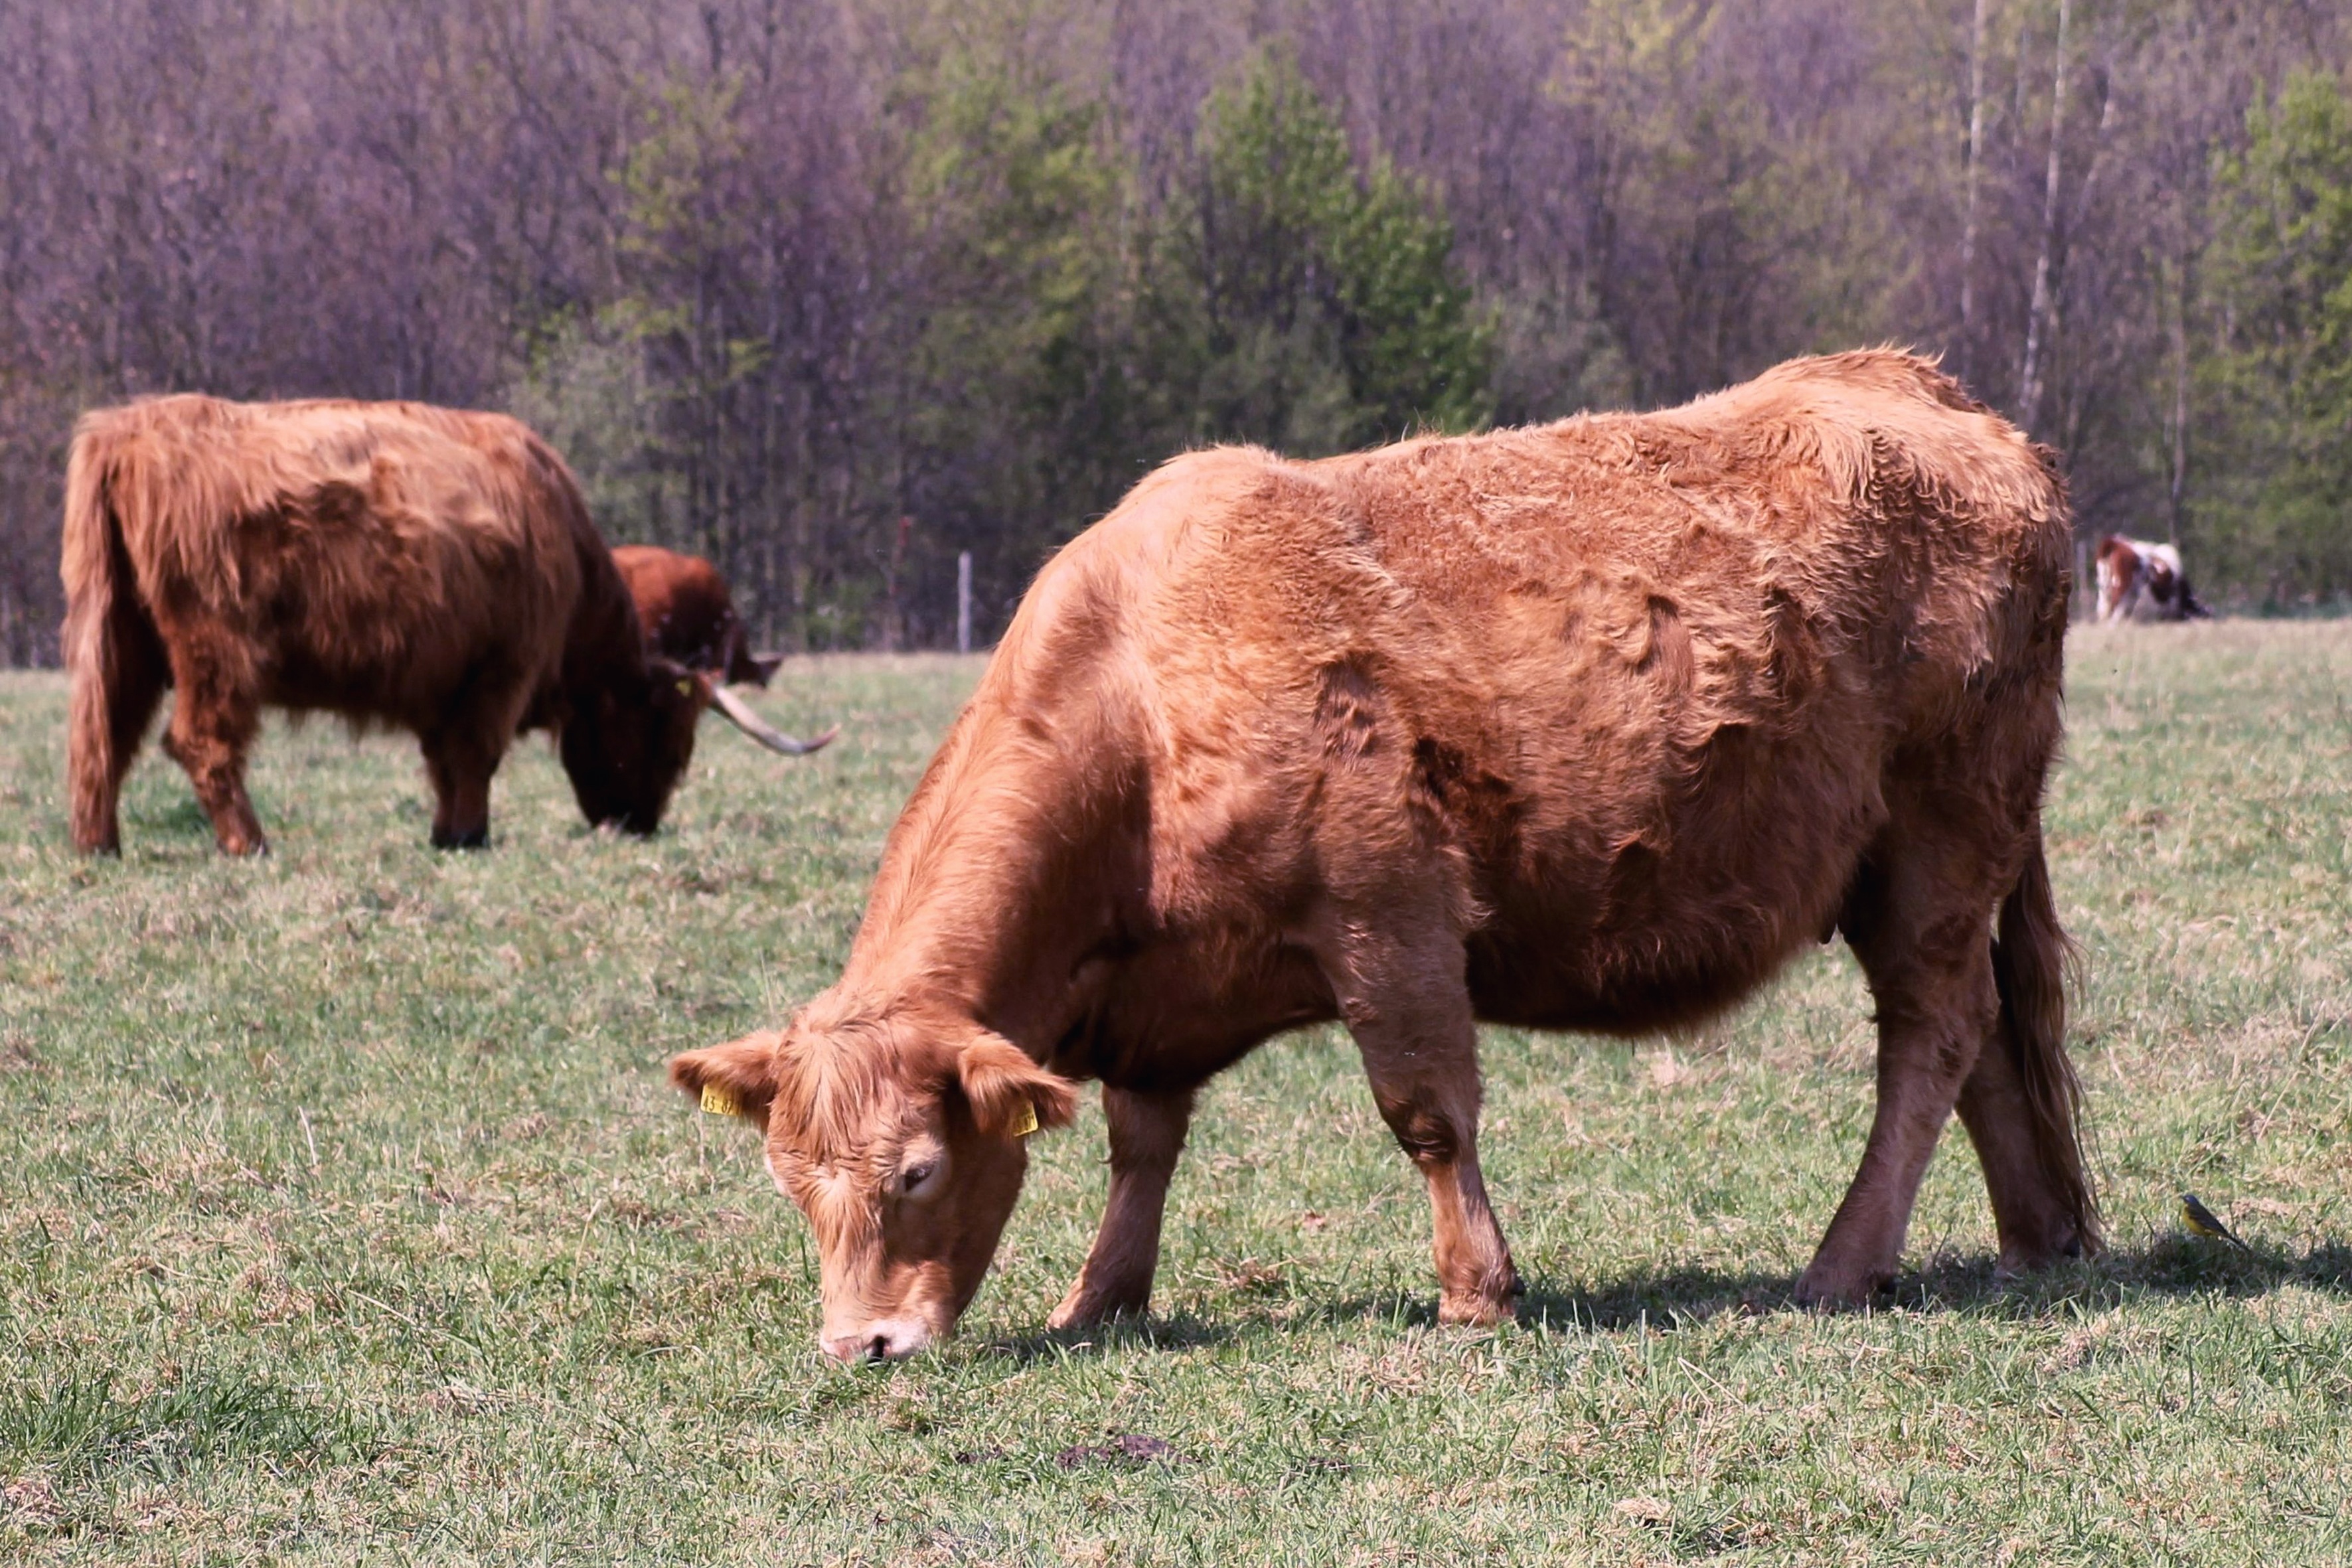
meadow, prairie, wildlife, cattle, herd, pasture, grazing, mammal, fauna, calf, graze, cows, bull, grassland, vertebrate, bison, horns, shaggy, highland beef, cattle like mammal, cow goat family